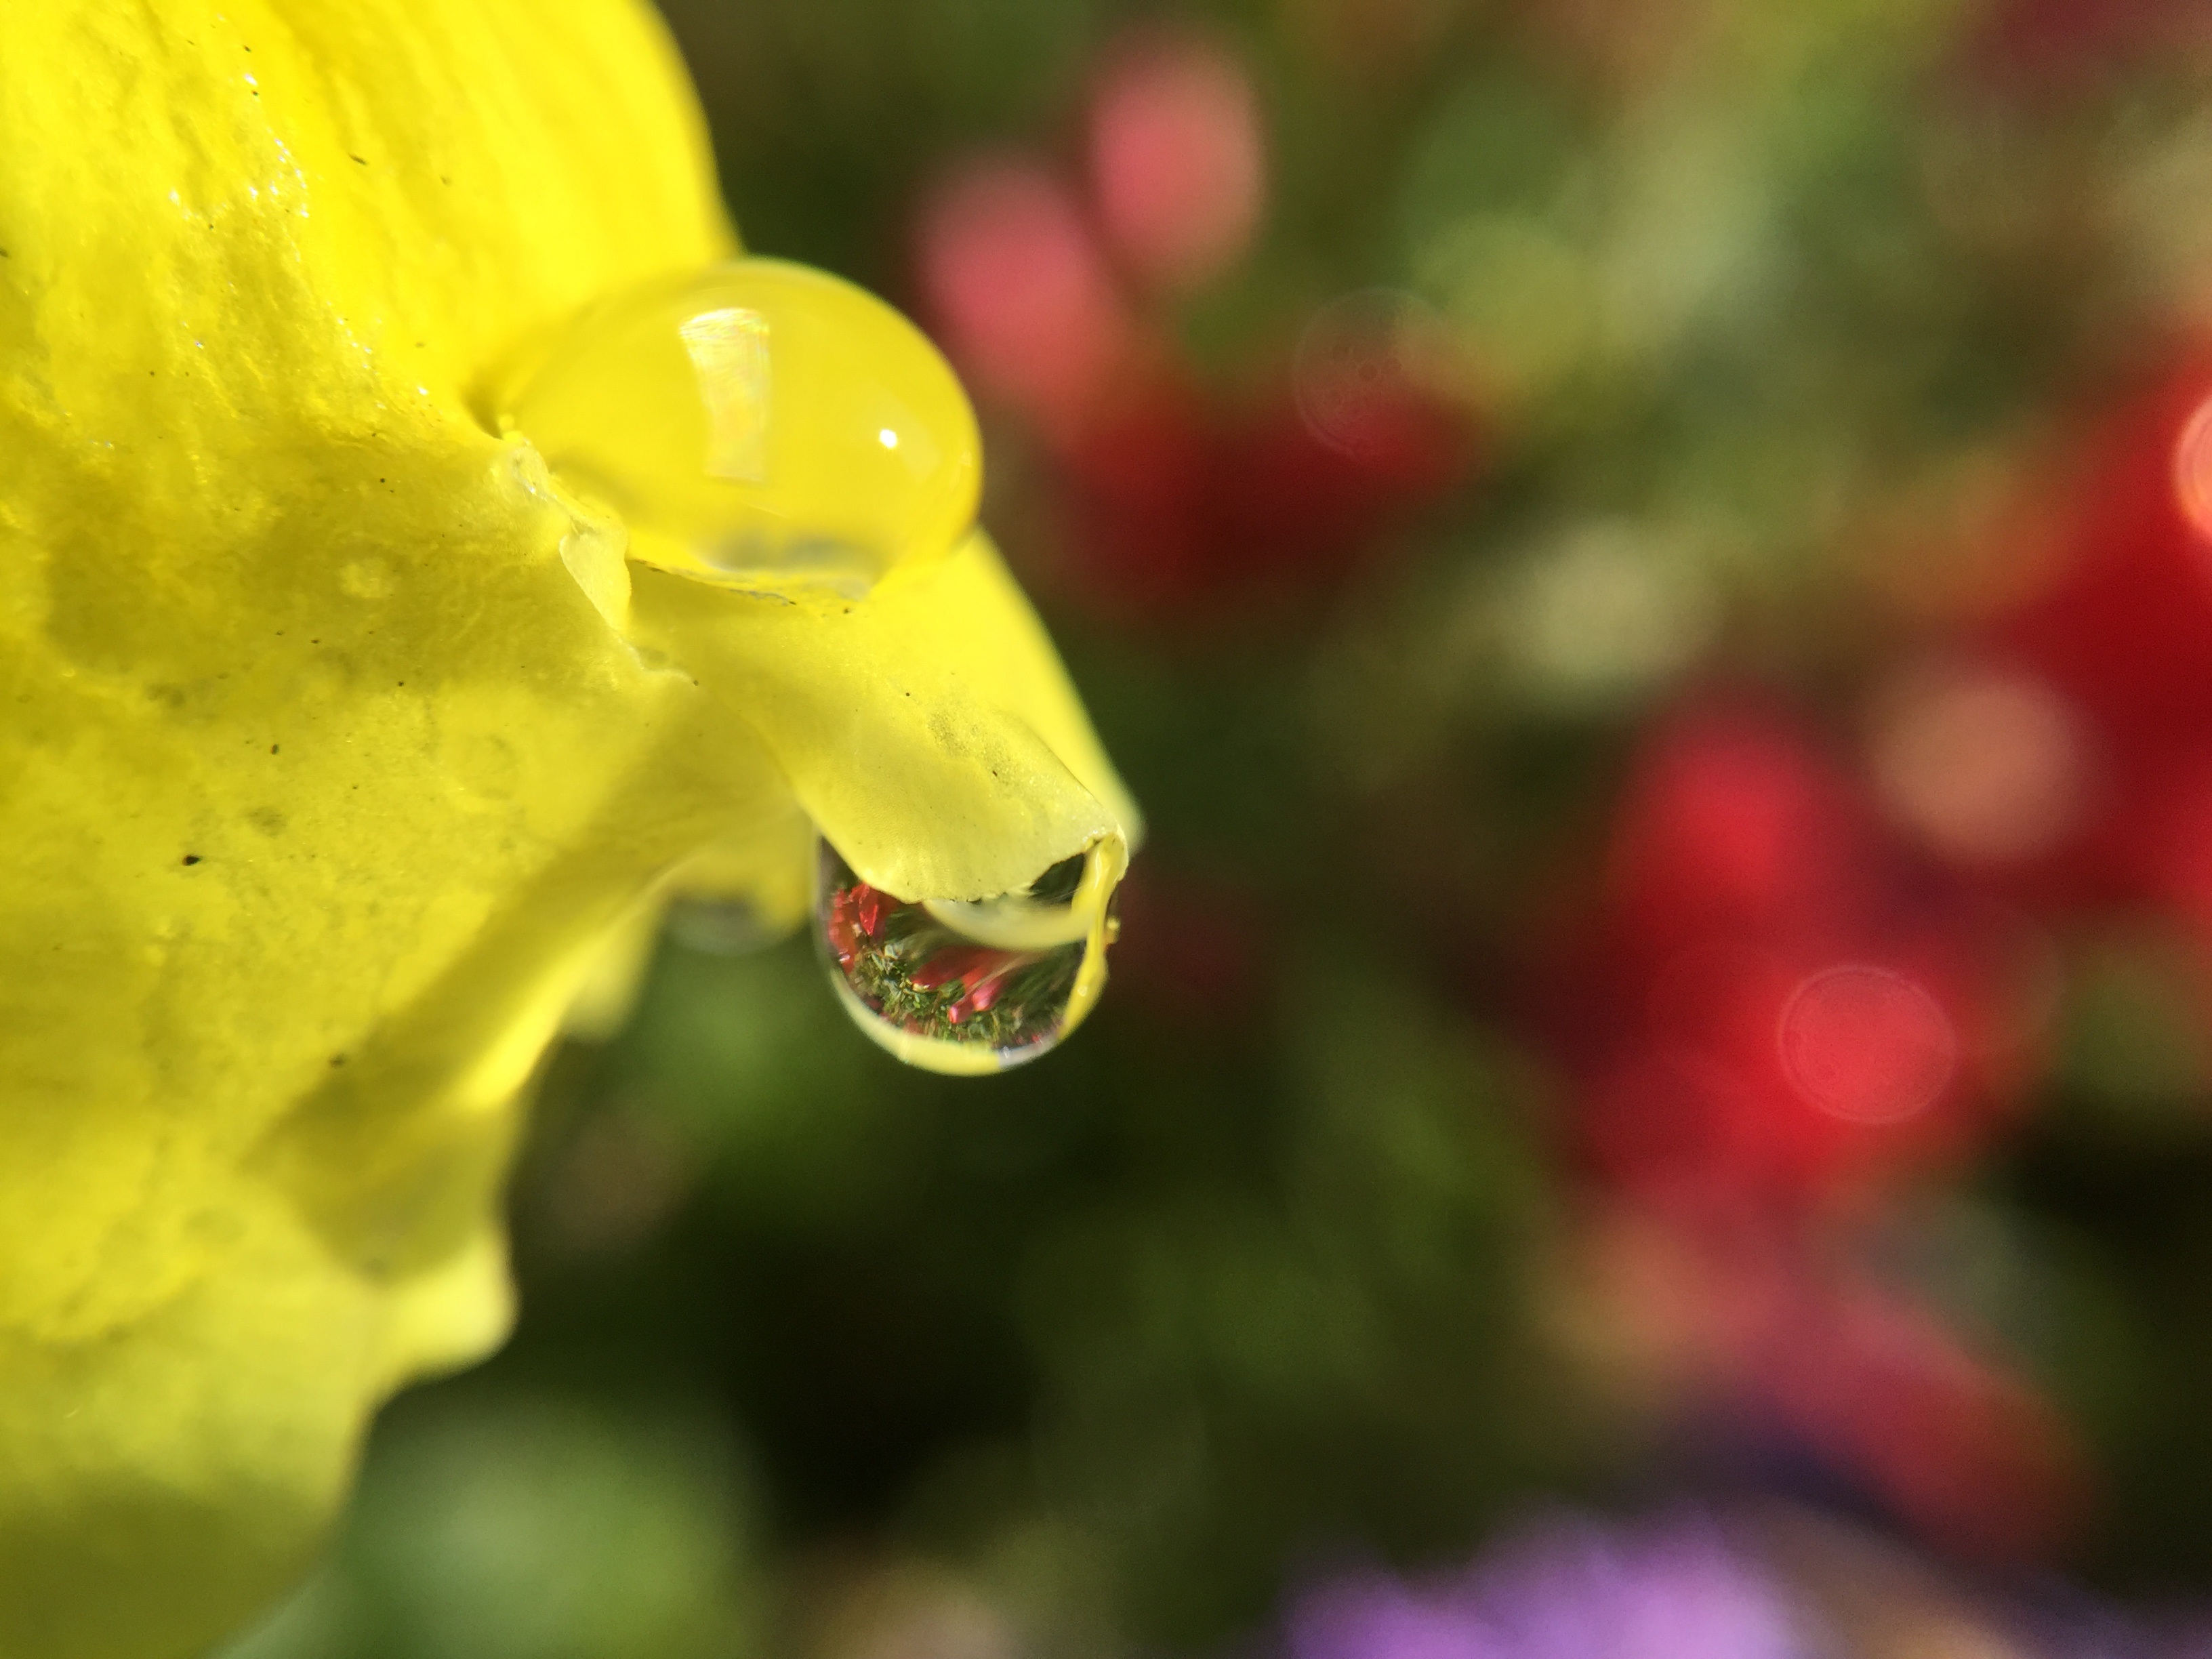
nature, blossom, plant, photography, leaf, flower, petal, pollen, green, red, color, insect, yellow, flora, wildflower, close up, eye, macro photography